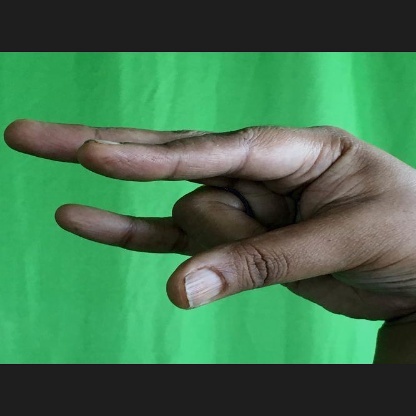
Mudra: Kangulam